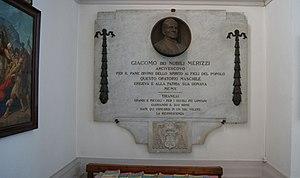
Chiesa del Sacro Cuore (église du Sacré-Cœur) à Tirano. Tableau commémoratif pour Giacomo Merizzi dans l'église. Italiano: Chiesa del Sacro Cuore a Tirano. Memoriale per Giacomo Merizzi in chiesa. Iscrizione: ""Giacomo dei nobili Merizzi